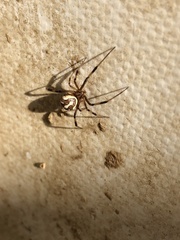
Species: Lactrodectus_hesperus